Schönhof (Görlitz)

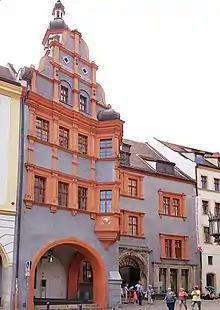
Schönhof viewed from Lower Market Square

In the 13th century, Bohemian servants and wealthy families lived closely together in multiple courtyards. Recorded courtyards of that time are the Woad House, the town hall building on Lower Market Square 6, the corner Neißstraße-Hainwald and the predecessor building of the Holy Trinity Church on Upper Market Square. The courtyards were spread over the whole medieval town and were often located next to craftsman houses.